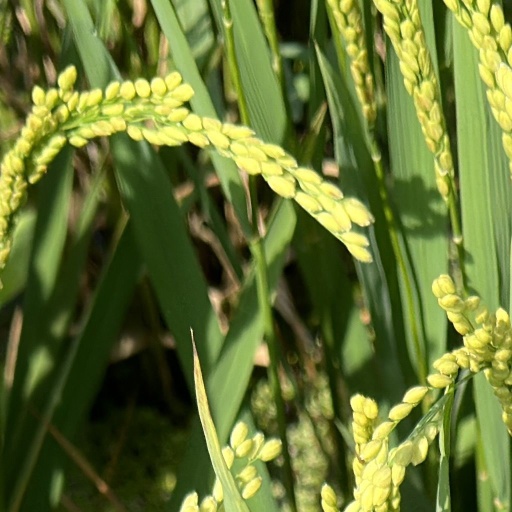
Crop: rice